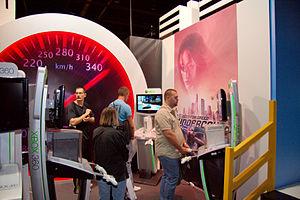
Need for Speed: Undercover au Festival du jeu vidéo 2008 (Paris, France).
Need for Speed: Undercover est un jeu vidéo de course automobile développé par EA Black Box et édité par Electronic Arts sorti en 2008. Le jeu est disponible sur PlayStation 2, PlayStation 3, Wii, Windows, Xbox 360, Nintendo DS, PlayStation Portable et téléphone portable. Il fait partie de la série Need For Speed.